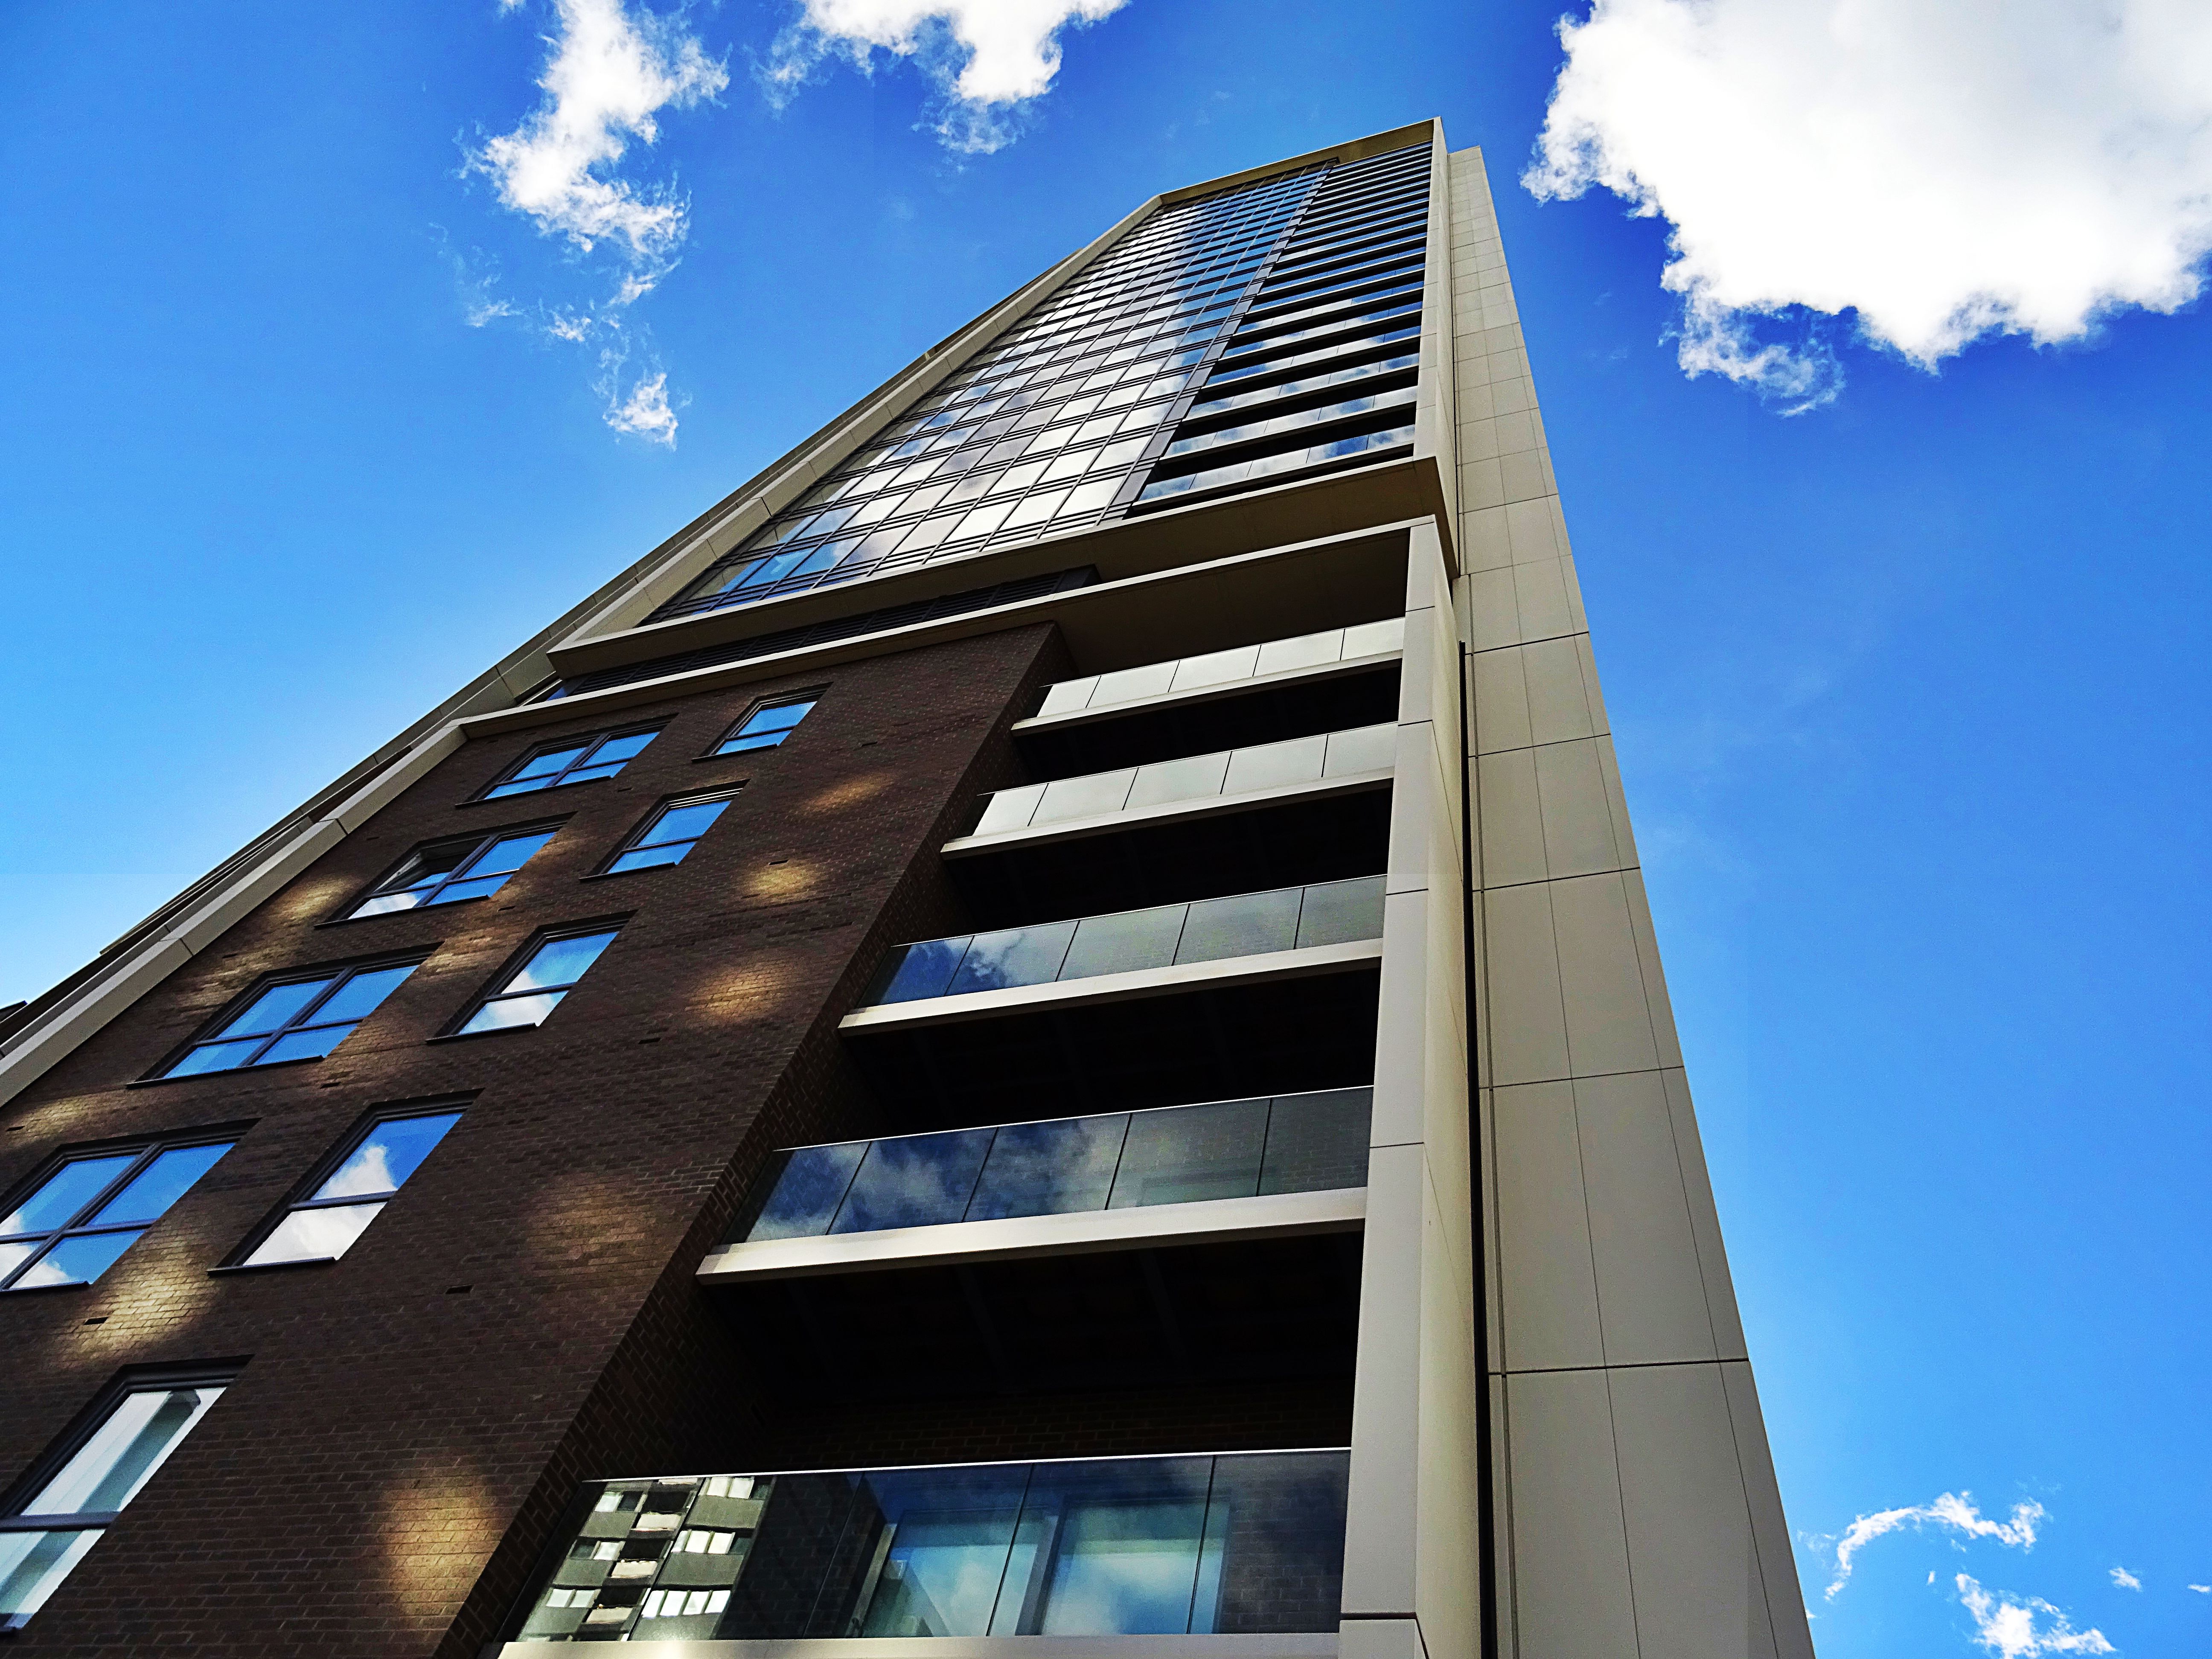
sky, architecture, daytime, blue, building, metropolitan area, commercial building, skyscraper, tower block, urban area, mixed use, condominium, facade, corporate headquarters, real estate, cloud, tower, line, metropolis, city, Material property, headquarters, apartment, house, reflection, glass, residential area